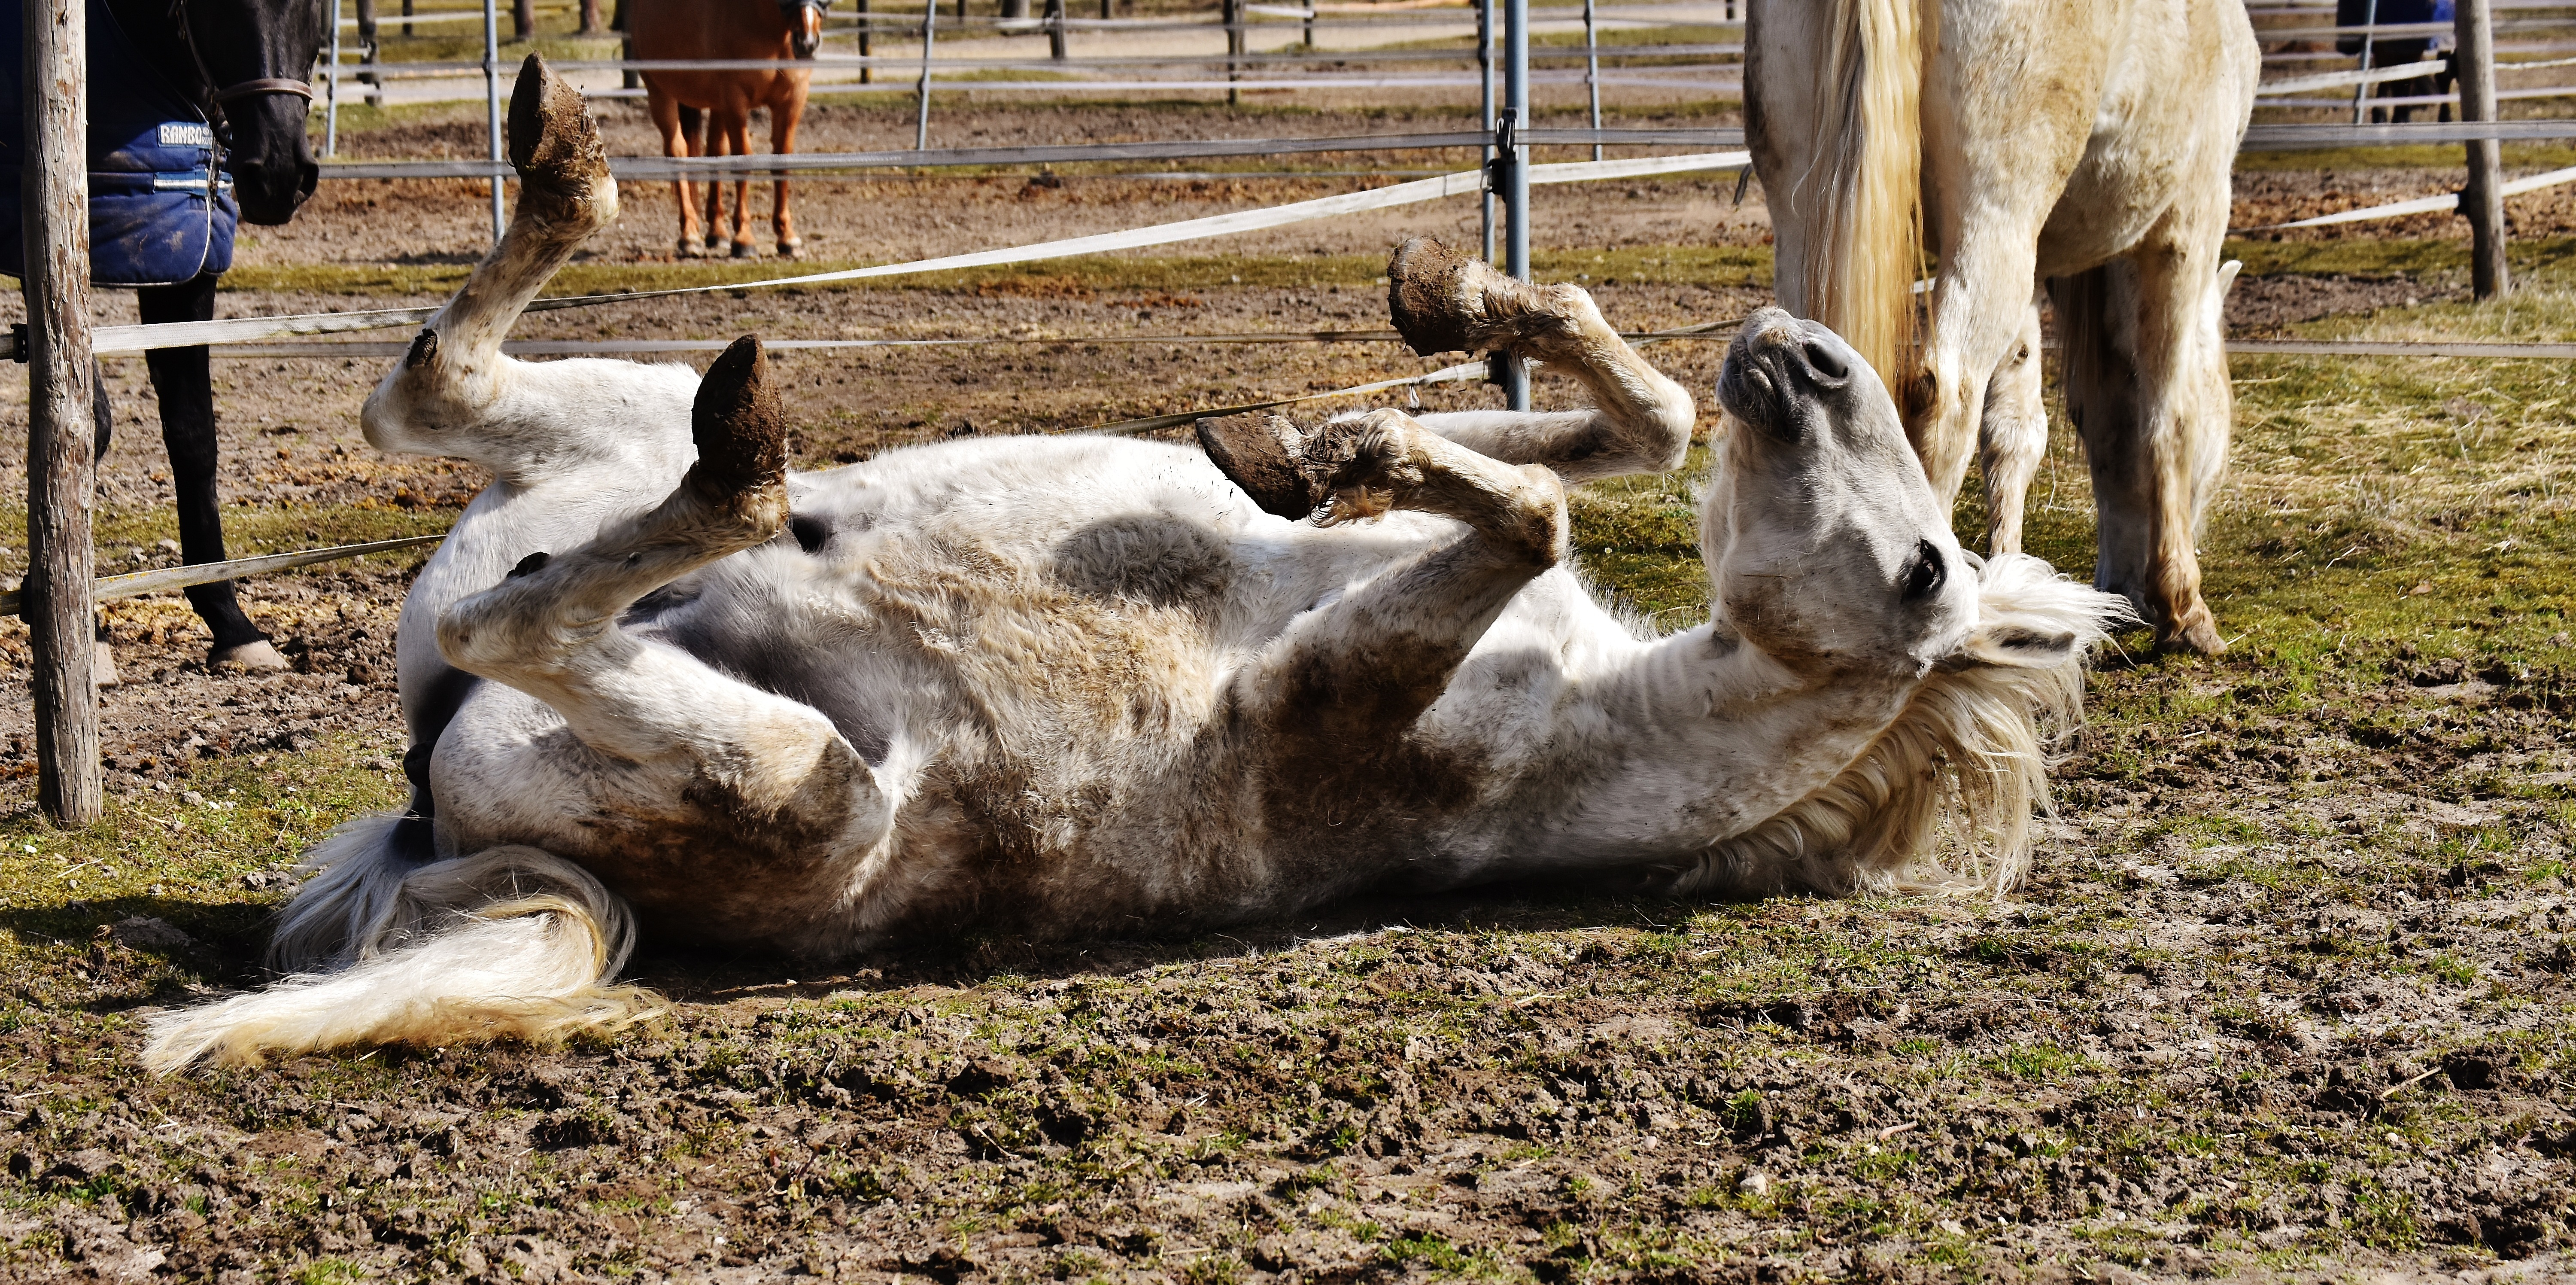
farm, animal, wildlife, dirt, pasture, grazing, horse, mammal, dirty, fauna, paddock, rolling, funny, mold, animal world, wildlife photography, white horse, left out, cattle like mammal